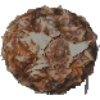
Label: pineapple